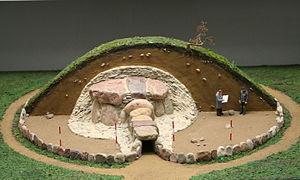
Un mégalithe est une construction monumentale lié au mégalithisme souvent attaché à un sanctuaire, constitué d’une ou de plusieurs pierres brutes de grandes dimensions, érigées sans mortier ni ciment pour fixer la structure.